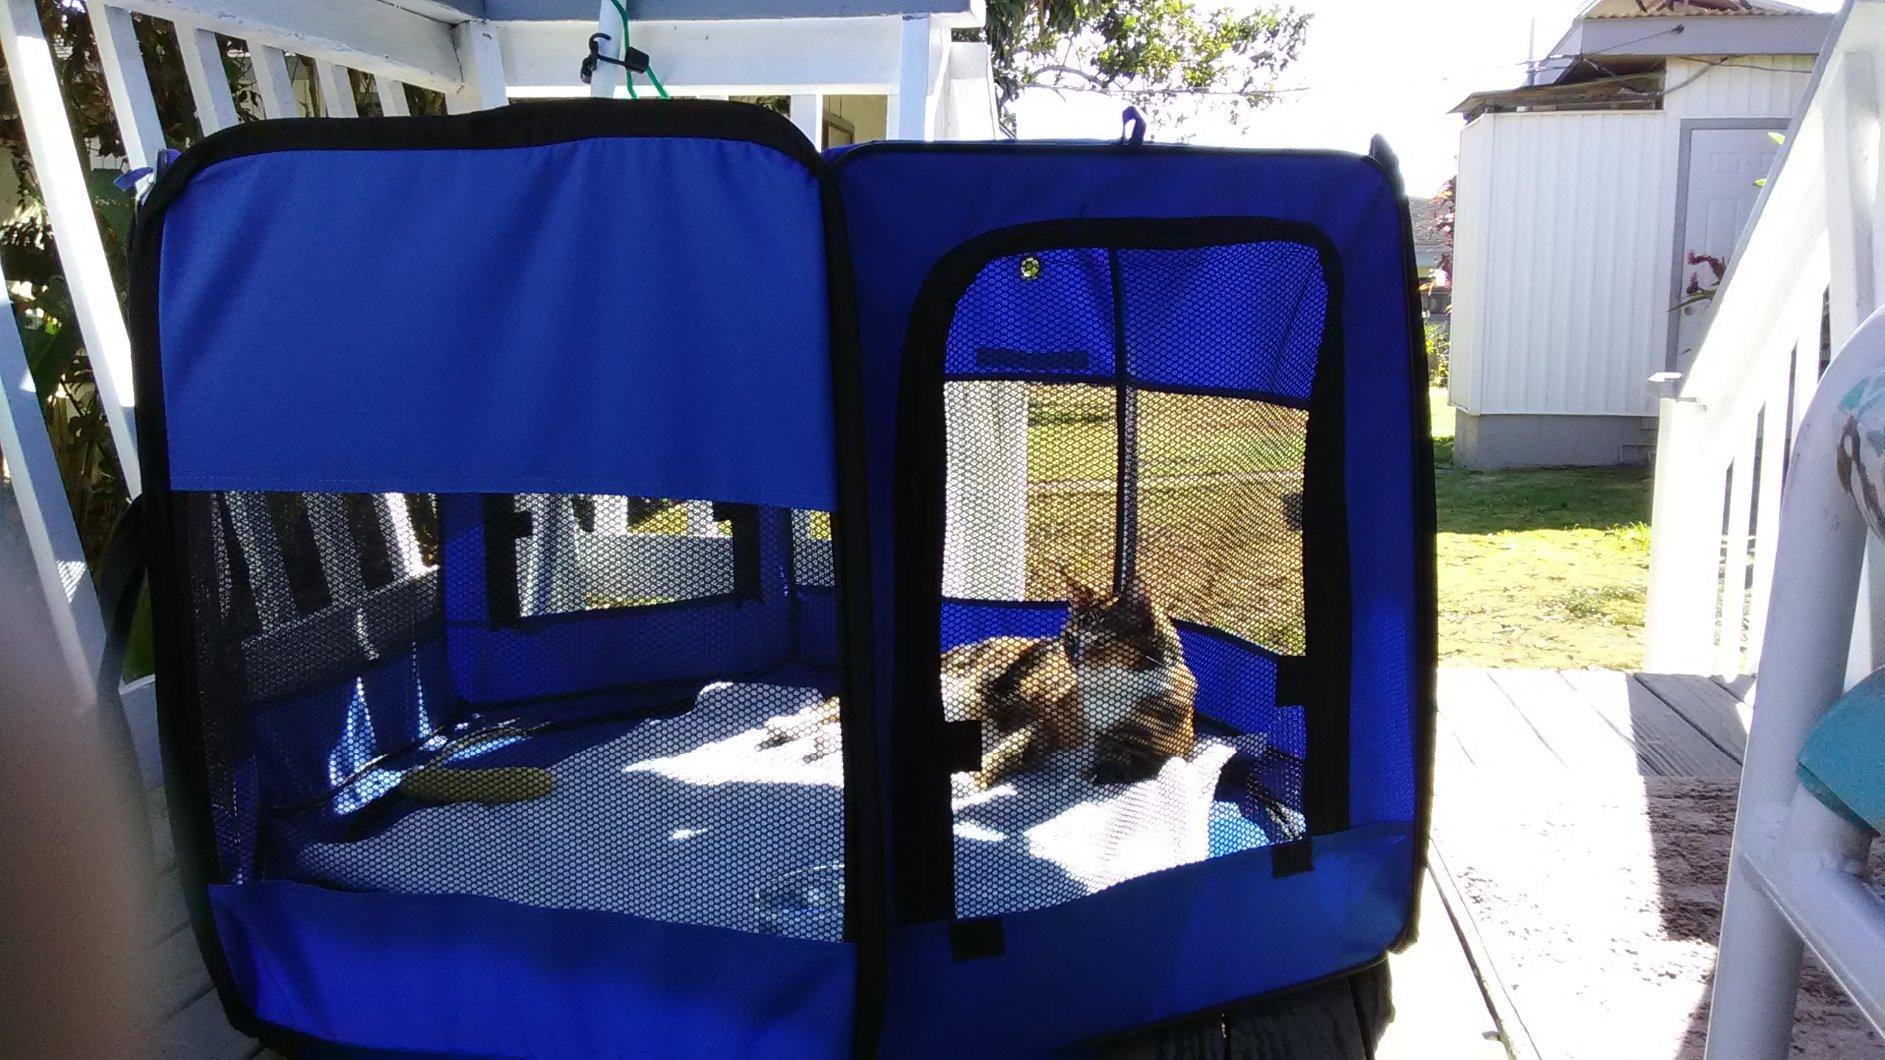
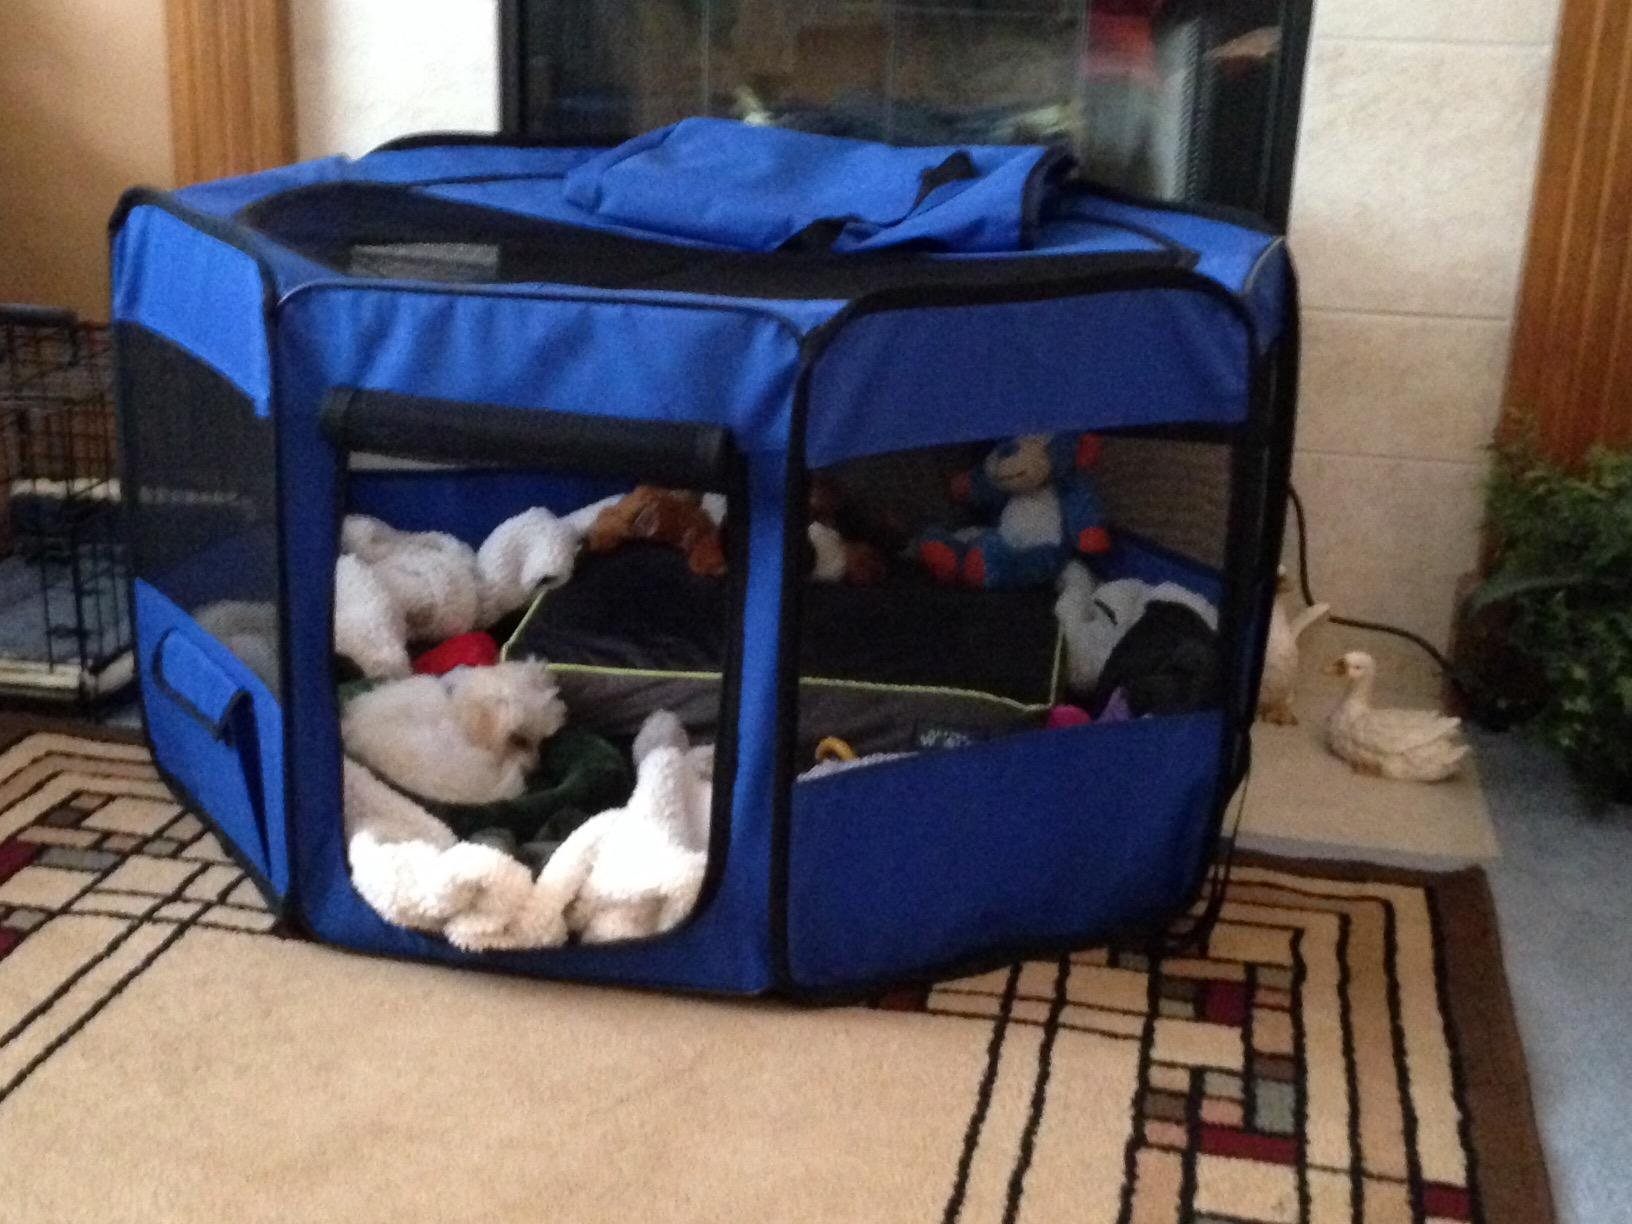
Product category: items_kennel
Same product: yes